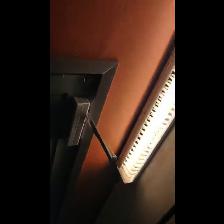
Label: NonHuman